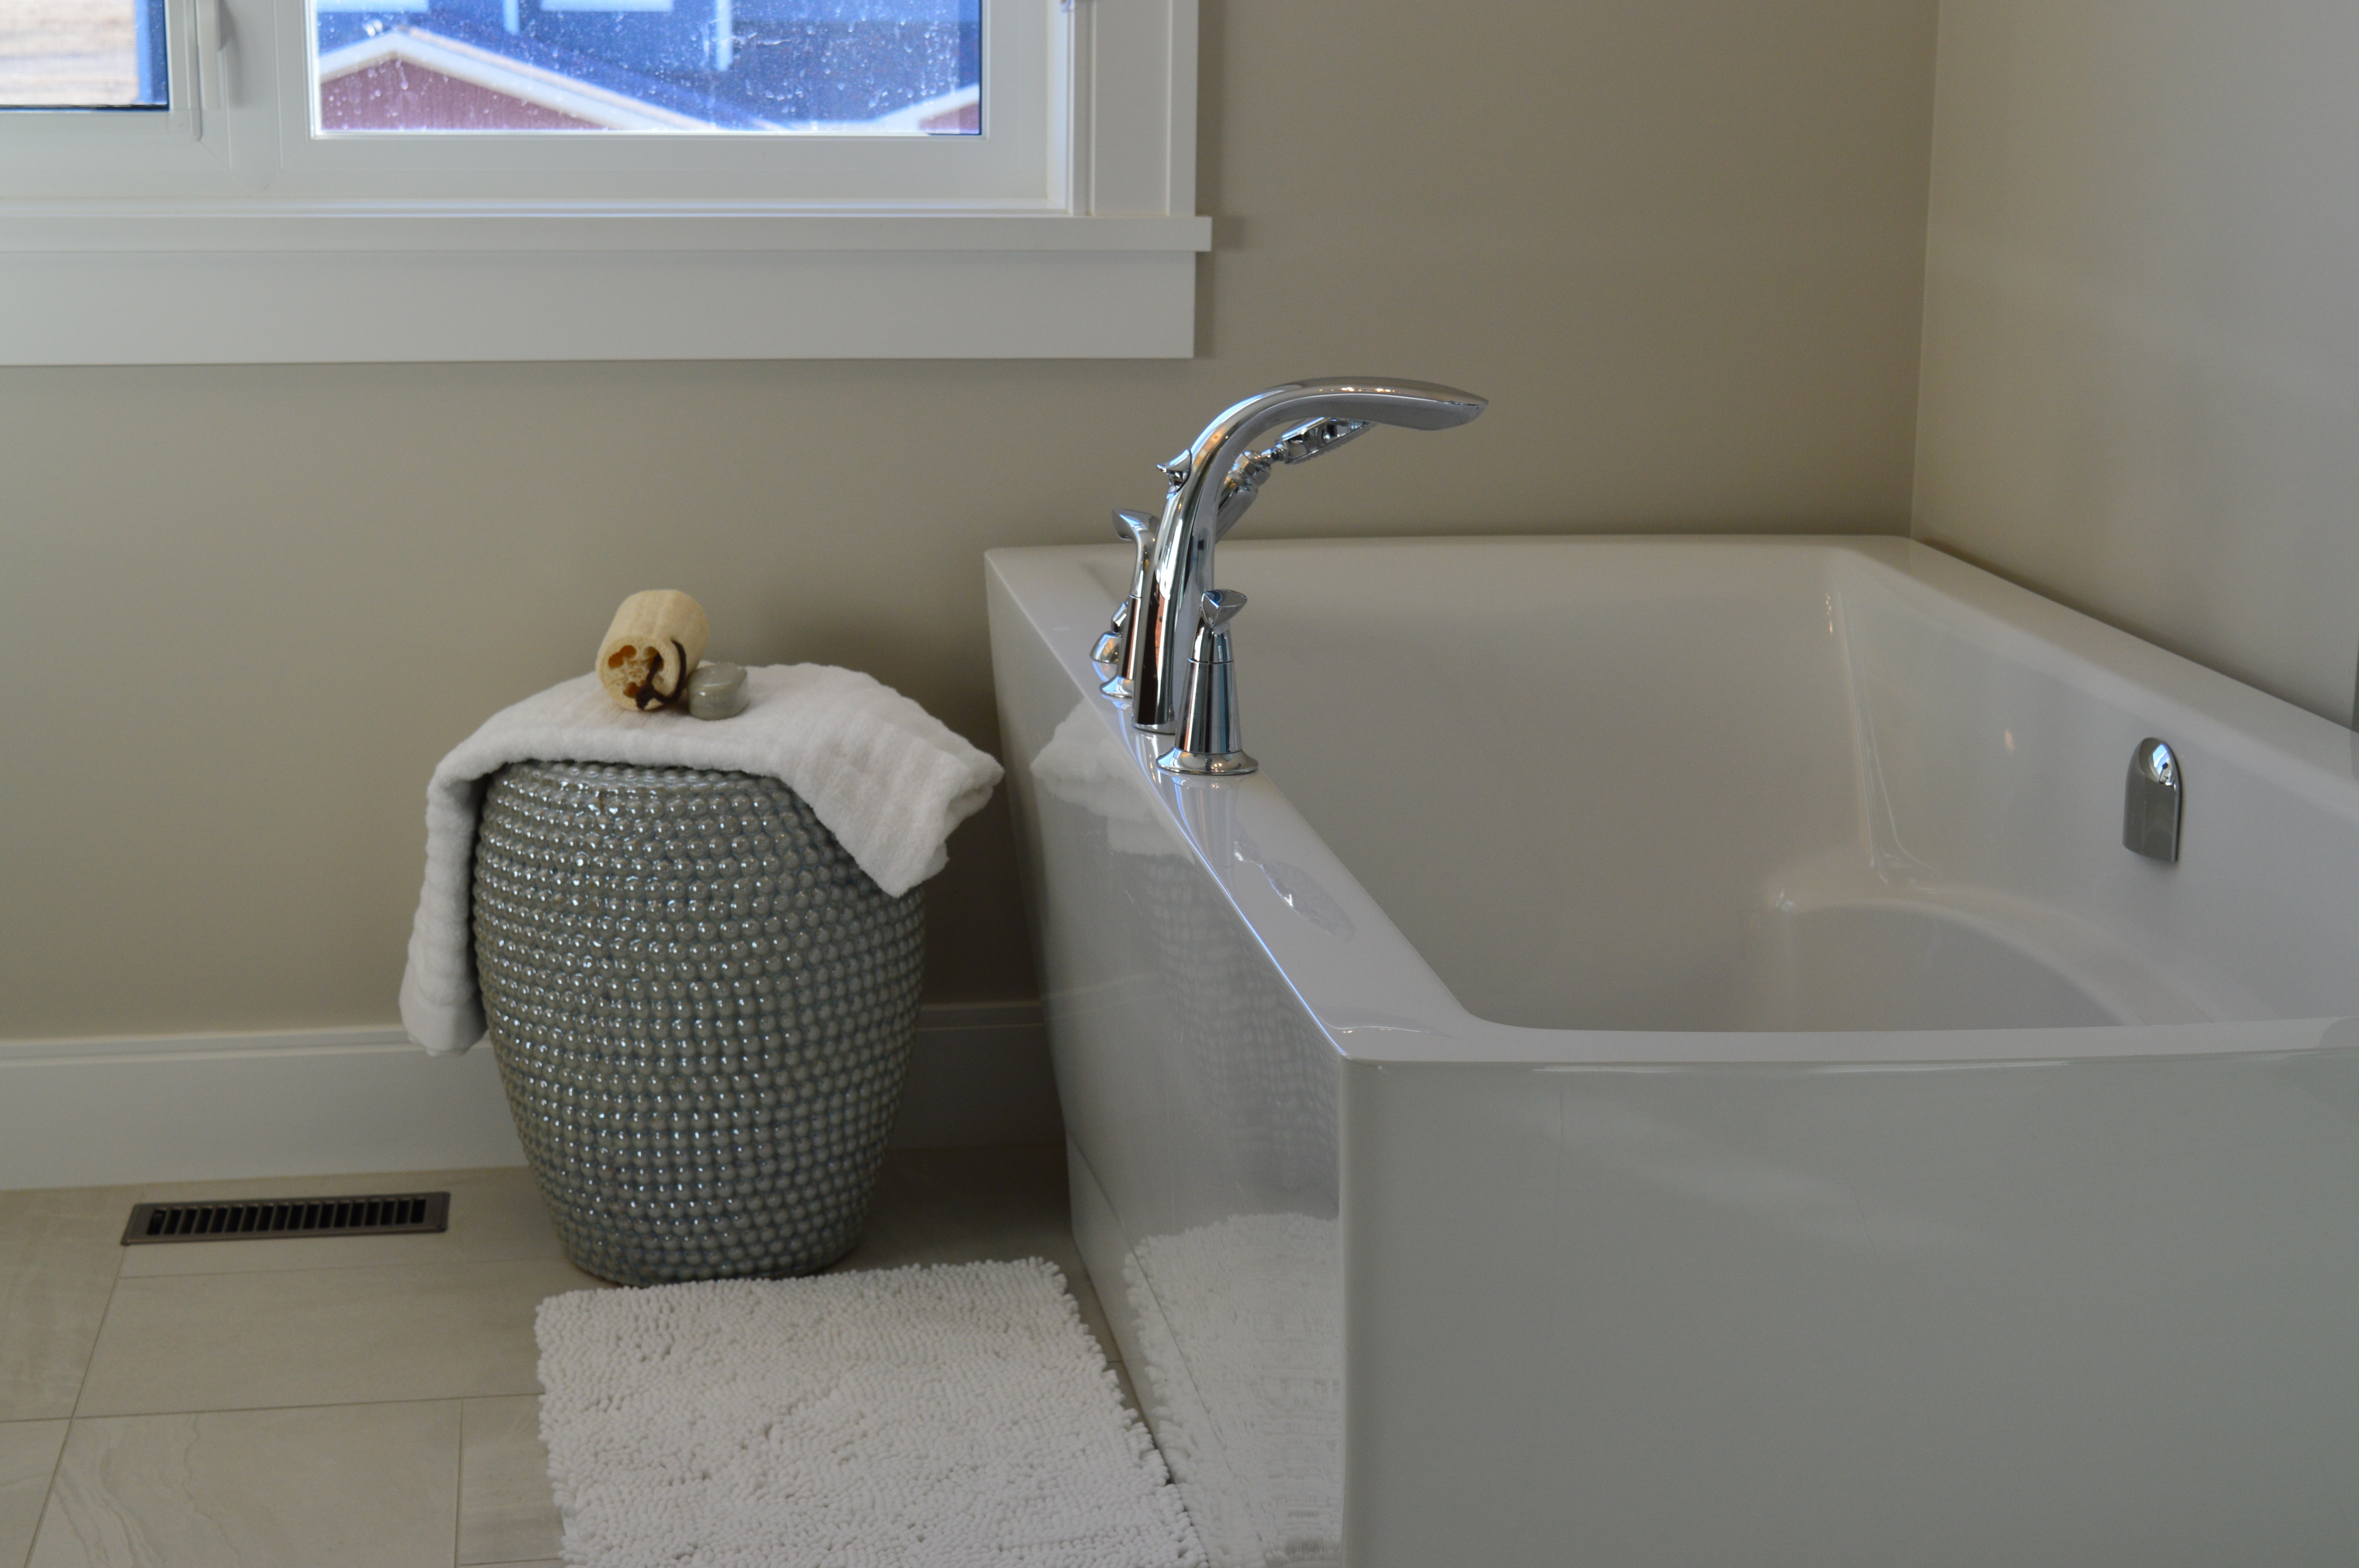
white, house, floor, interior, home, swimming pool, property, tile, sink, room, decor, apartment, modern, bathtub, bathroom, luxury, design, tub, bath, bathing, flooring, bidet, plumbing fixture